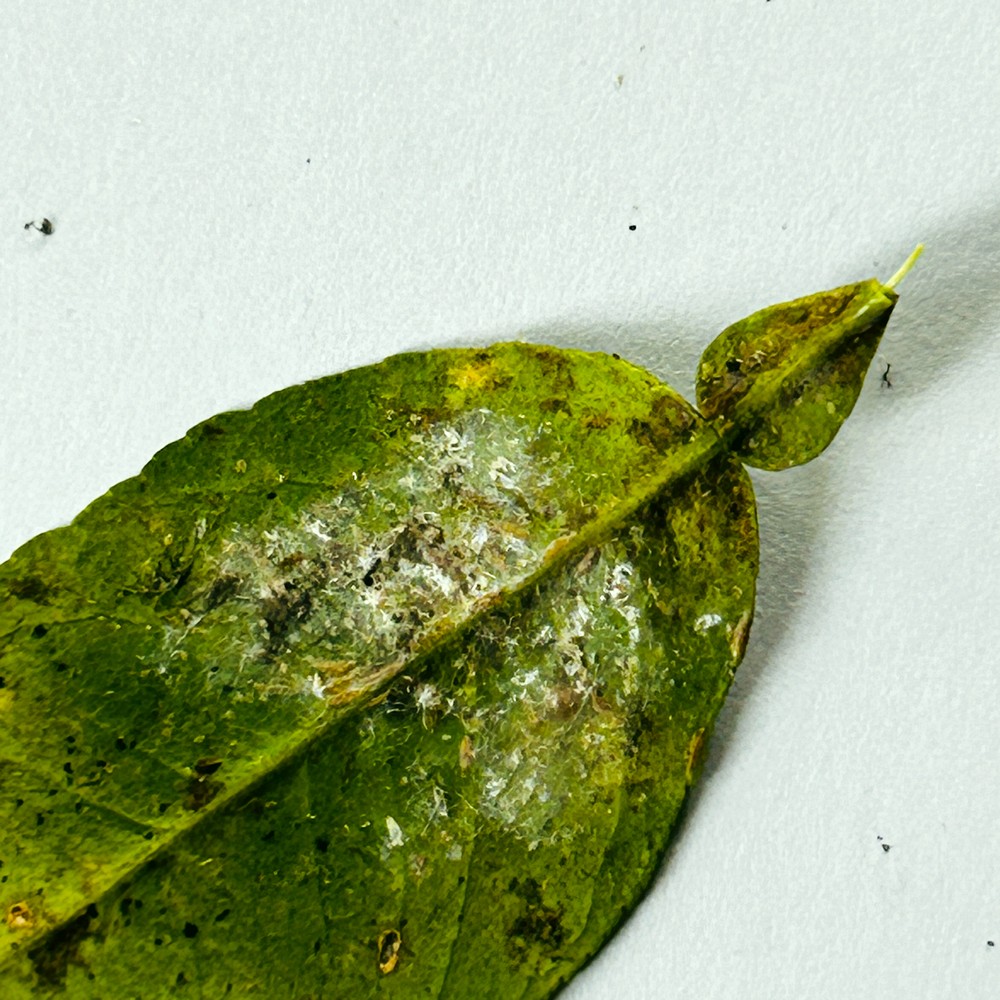
Label: Bacterial Blight